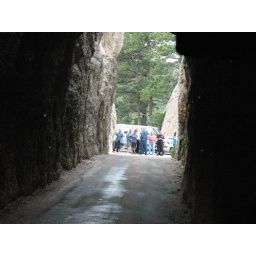
There are always tourists in cars who wait for these buses to go through this tunnell.